American Idol season 17

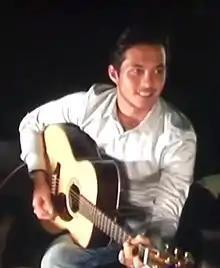
Laine Hardy

Rebel Wilson served as a guest mentor this week. Each contestant performed one song from a Disney movie. Contestants are listed in the order they performed.